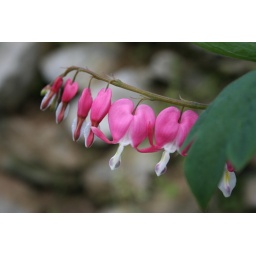
A flower at a bed and breakfast in Lancaster, Pa.